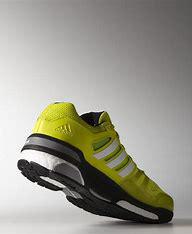
Brand: Adidas
Model: Supernova